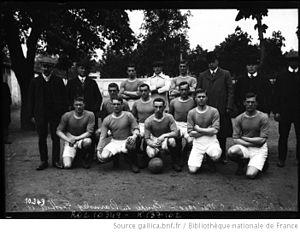
Equipe de Barnsley FC lors de sa tournée en France en 1910.
Le Barnsley Football Club est un club de football anglais fondé en 1887. Le club, basé à Barnsley, évolue depuis la saison 2019-2020 en Championship. Dans toute son histoire il n'a passé qu'une seule saison en Premier League, c'était en 1997-1998.